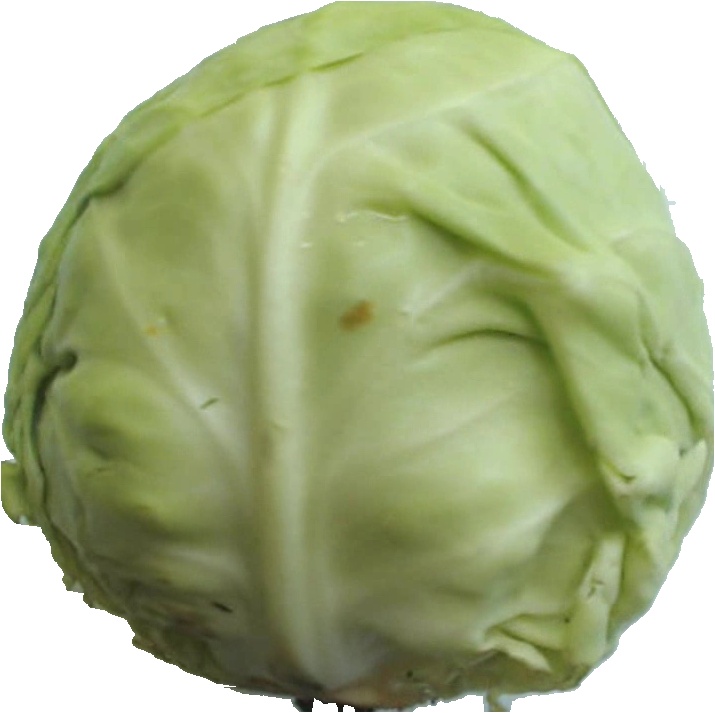
Label: cabbage_white_1